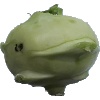
Label: Kohlrabi 1